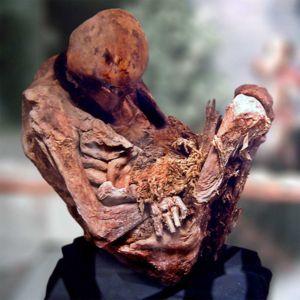
La culture Moche est une culture précolombienne pré-incaïque qui s'est étendue tout au long de la côte nord péruvienne, à peu près entre l'an 100 et l'an 700 ap. J.-C. Elle était contemporaine de la culture Nazca qui occupait la côte sud péruvienne, se situant chronologiquement entre l'ère Chavín et l'ère Chimú. La brillante culture des mochicas est contemporaine des Maya de la Mésoamérique et précède de plus de huit siècles le célèbre empire des Incas.